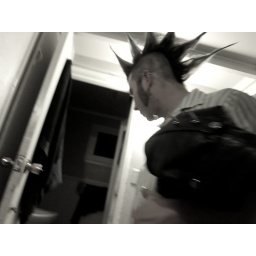
Same house I parked a grip truck at in April of 2007.